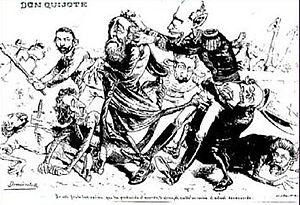
La révolution du Parc, connue également sous le nom de révolution de 1890, est une insurrection civilo-militaire survenue en Argentine en juillet 1890 et organisée par le parti d’opposition Union civique, fondé peu auparavant.